Remote sensing in geology

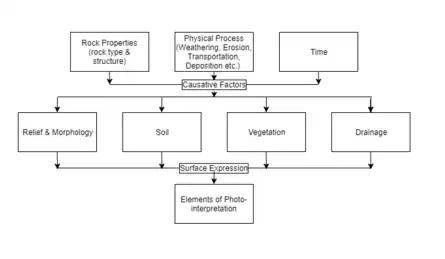
The surface manifestations of the geological kinematics provide clues for photo interpretation, inspired by Gupta (1991)

3-dimensional geomorphological features arising from regional tectonics and formation mechanisms could also be understood from a perspective of small scale images showing a large area acquired in elevation. The topography of an area is often characterized by volcanic activity or orogenesis. These mountain building processes are determined by the stress-strain relation in accordance with rock types. They behave as elastic/ plastic/ fracturing deformations, in response to different kinetics. Remote sensing techniques provide evidence such as observed lineament, global scale mountain distribution, seismicity and volcanic activities to support crustal scale tectonics and geodynamics studies. Additional spectral information also helps. For example, the grain size differentiates snow and ice. Aside from a planar geological map with cross-sections, sometimes 3-dimensional view from stereo-photos or representation in Digital Elevation Model (DEM) could aid the visualization. In theory, LiDAR gives the best resolution up to cm grade while radar gives 10m grade because of its high sensitivity to small scale roughness. Oblique images could greatly enhance the third-dimension, but users should bear in mind the shadowing and distortions.